Play It Again, Charlie Brown

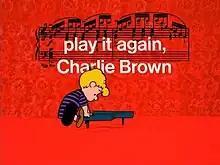
Title card

Play It Again, Charlie Brown is the seventh prime-time animated TV special based upon the comic strip "Peanuts," by Charles M. Schulz. It originally aired on CBS on March 28, 1971.